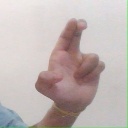
अक्षर: आ